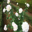
Label: rose